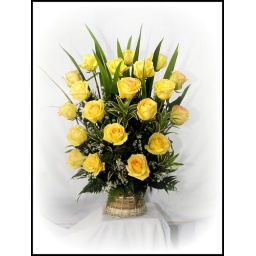
Yellow Ecuadorian roses in a basket